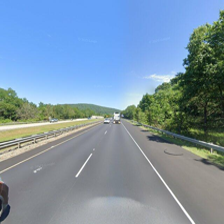
Label: streetView